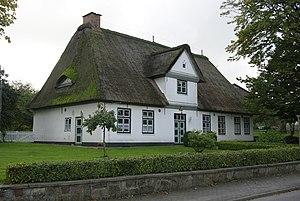
Bergenhusen est une municipalité allemande située dans le land du Schleswig-Holstein et dans l'arrondissement de Schleswig-Flensbourg. En 2015, sa population est de 704 habitants.